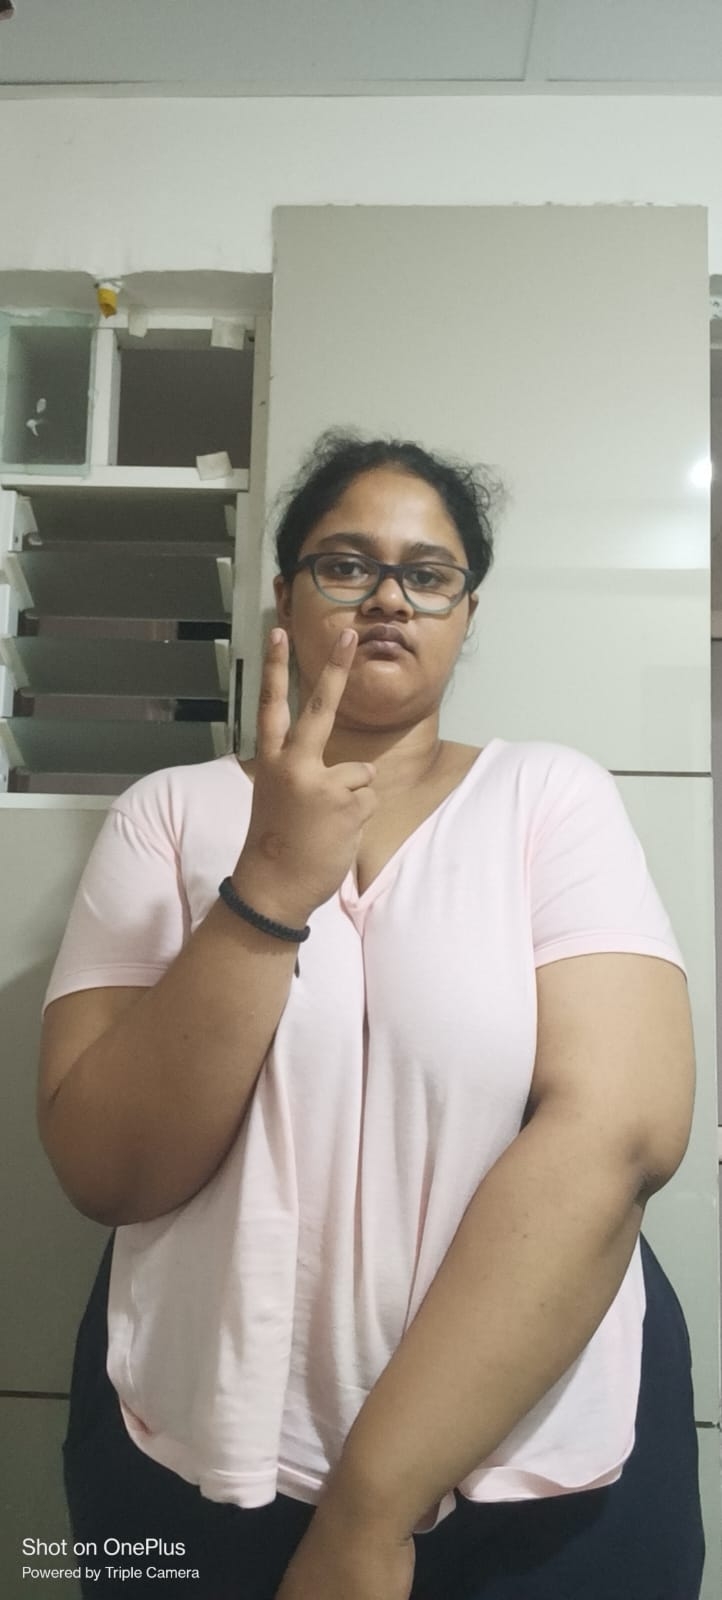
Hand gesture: peace_inverted